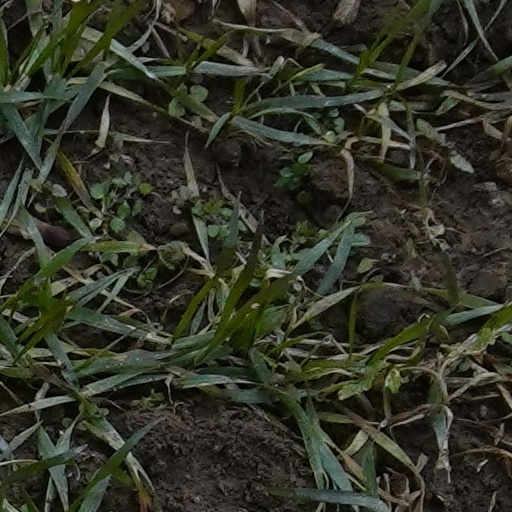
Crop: wheat